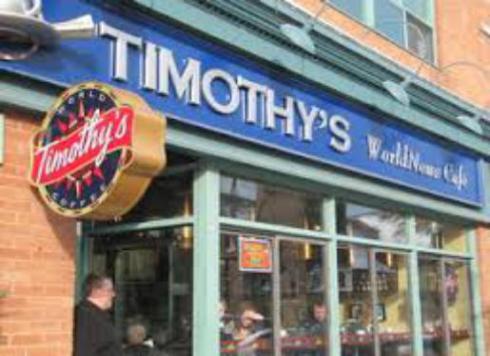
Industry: Food